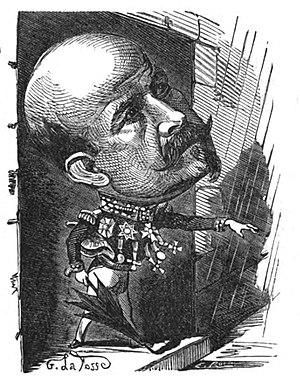
Portrait satirique de Louis Jules Trochu.
Louis-Jules Trochu, né au Palais à Belle-Île-en-Mer le 12 mars 1815 et mort à Tours le 7 octobre 1896, est un général de division et homme d'État français sous le Second Empire. Élève de Saint-Cyr et de l'École d'application du Corps royal d'état-major, gouverneur de Paris, il prend le pouvoir à la suite de la proclamation de la République en 1870, et met en place un gouvernement de la Défense nationale le 4 septembre 1870. Il quitte le pouvoir le 17 février 1871 et met fin à son gouvernement après avoir tenté de poursuivre la guerre franco-allemande.